Fabian Hinrichs

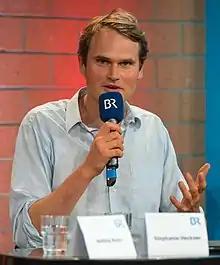

Fabian Hinrichs (born 1974) is a German actor. He is probably best known for his performance as Hans Scholl in "Sophie Scholl – The Final Days", which was nominated for Academy Award for Best Foreign Language Film.